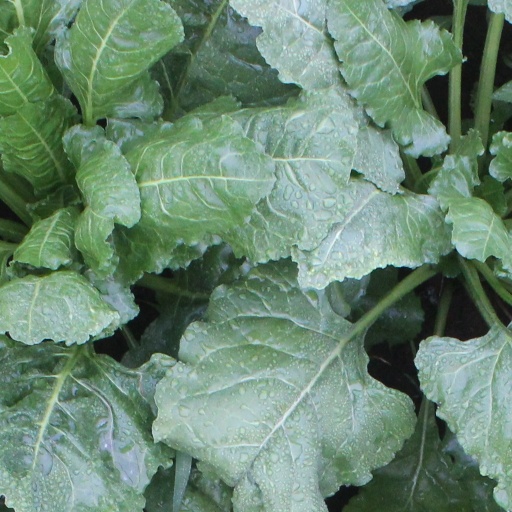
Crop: sugar beet